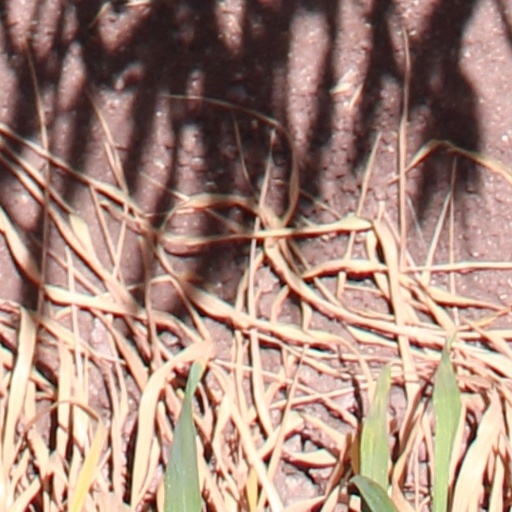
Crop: wheat